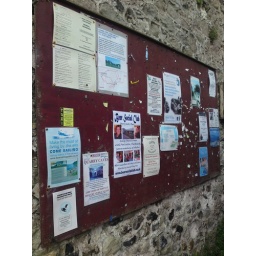
on a step road down to the beach in this fishing village.